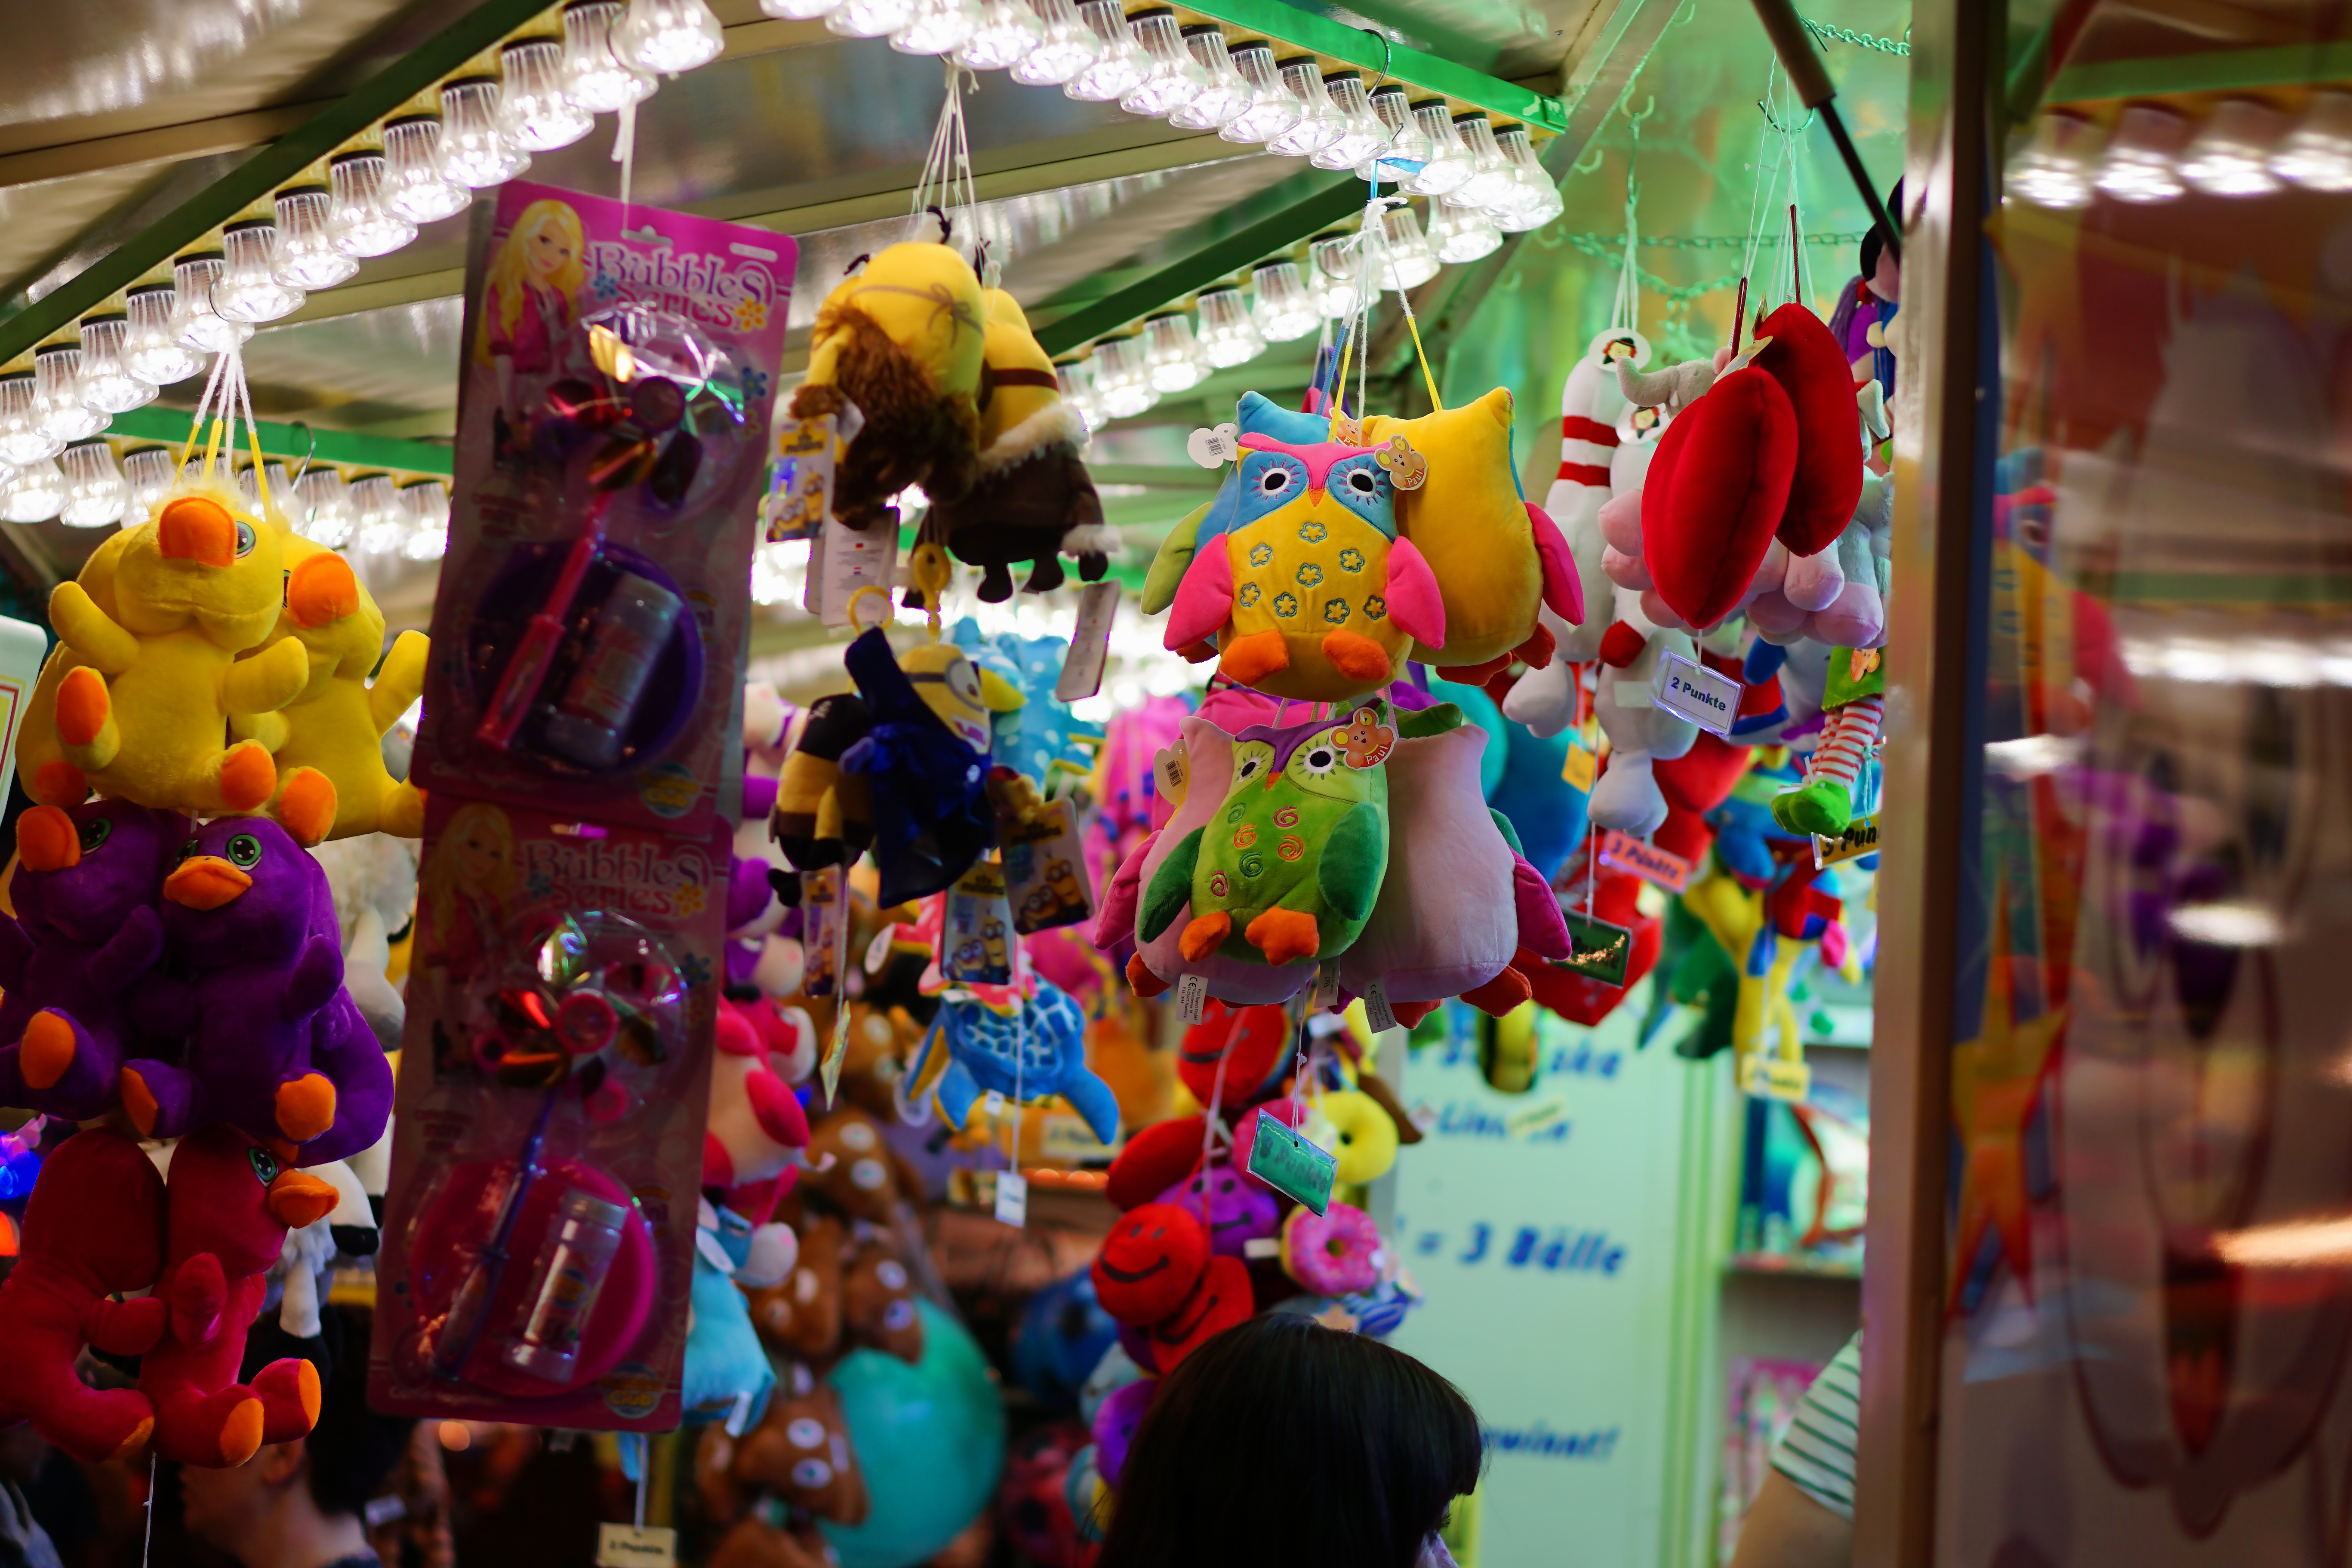
sky, balloon, ferris wheel, carnival, amusement park, color, park, ride, carousel, market, colorful, lighting, toy, public space, fairground, teddy bear, festival, lights, children, fun, stall, lamps, joy, plush, ballons, fair, entertainment, pleasure, grin, folk festival, soft toy, smilie, year market, bumper cars, bude, amusement ride